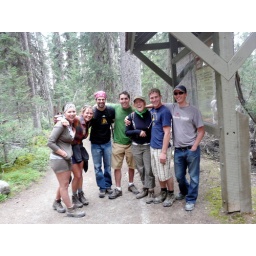
we decided to climb a mountain by lake louise, ab